Diez, Germany

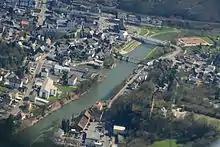
Historic city center with old (front) and new Lahn Bridge and Lock (upper left)

The center of Diez is located four miles southwest of Limburg an der Lahn and 31 miles east of Koblenz. Diez, in Rheinland-Pfalz, and the adjoining city of Limburg, in the state of Hessen, are so close that in modern times they have increasingly merged into a single urban area, although they remain historically and politically distinct. The low rolling hills around Diez form part of the Rhenish Slate Mountains. The Lahn Valley serves as the boundary between the highlands north of the Westerwald with the forest of Taunus rising to the south. This valley, the "Diezer gate," begins in the Limburg Lahn basin and rises towards Fachingen in the Lower Lahntal.